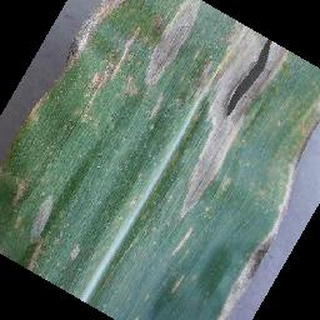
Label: corn_cercospora_leaf_spot